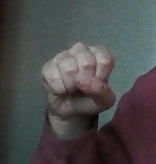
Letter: saad